Lord of the Silent

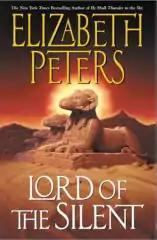
First edition cover for "Lord of the Silent"

Lord of the Silent is the 13th in a series of historical mystery novels, written by Elizabeth Peters and featuring fictional sleuth and archaeologist Amelia Peabody. It was first published in 2001. The story is set in the 1915–1916 dig season in Egypt.